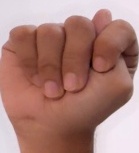
ASL sign: T